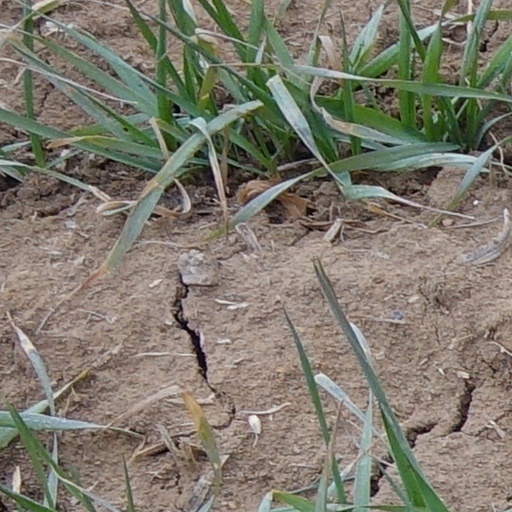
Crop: wheat